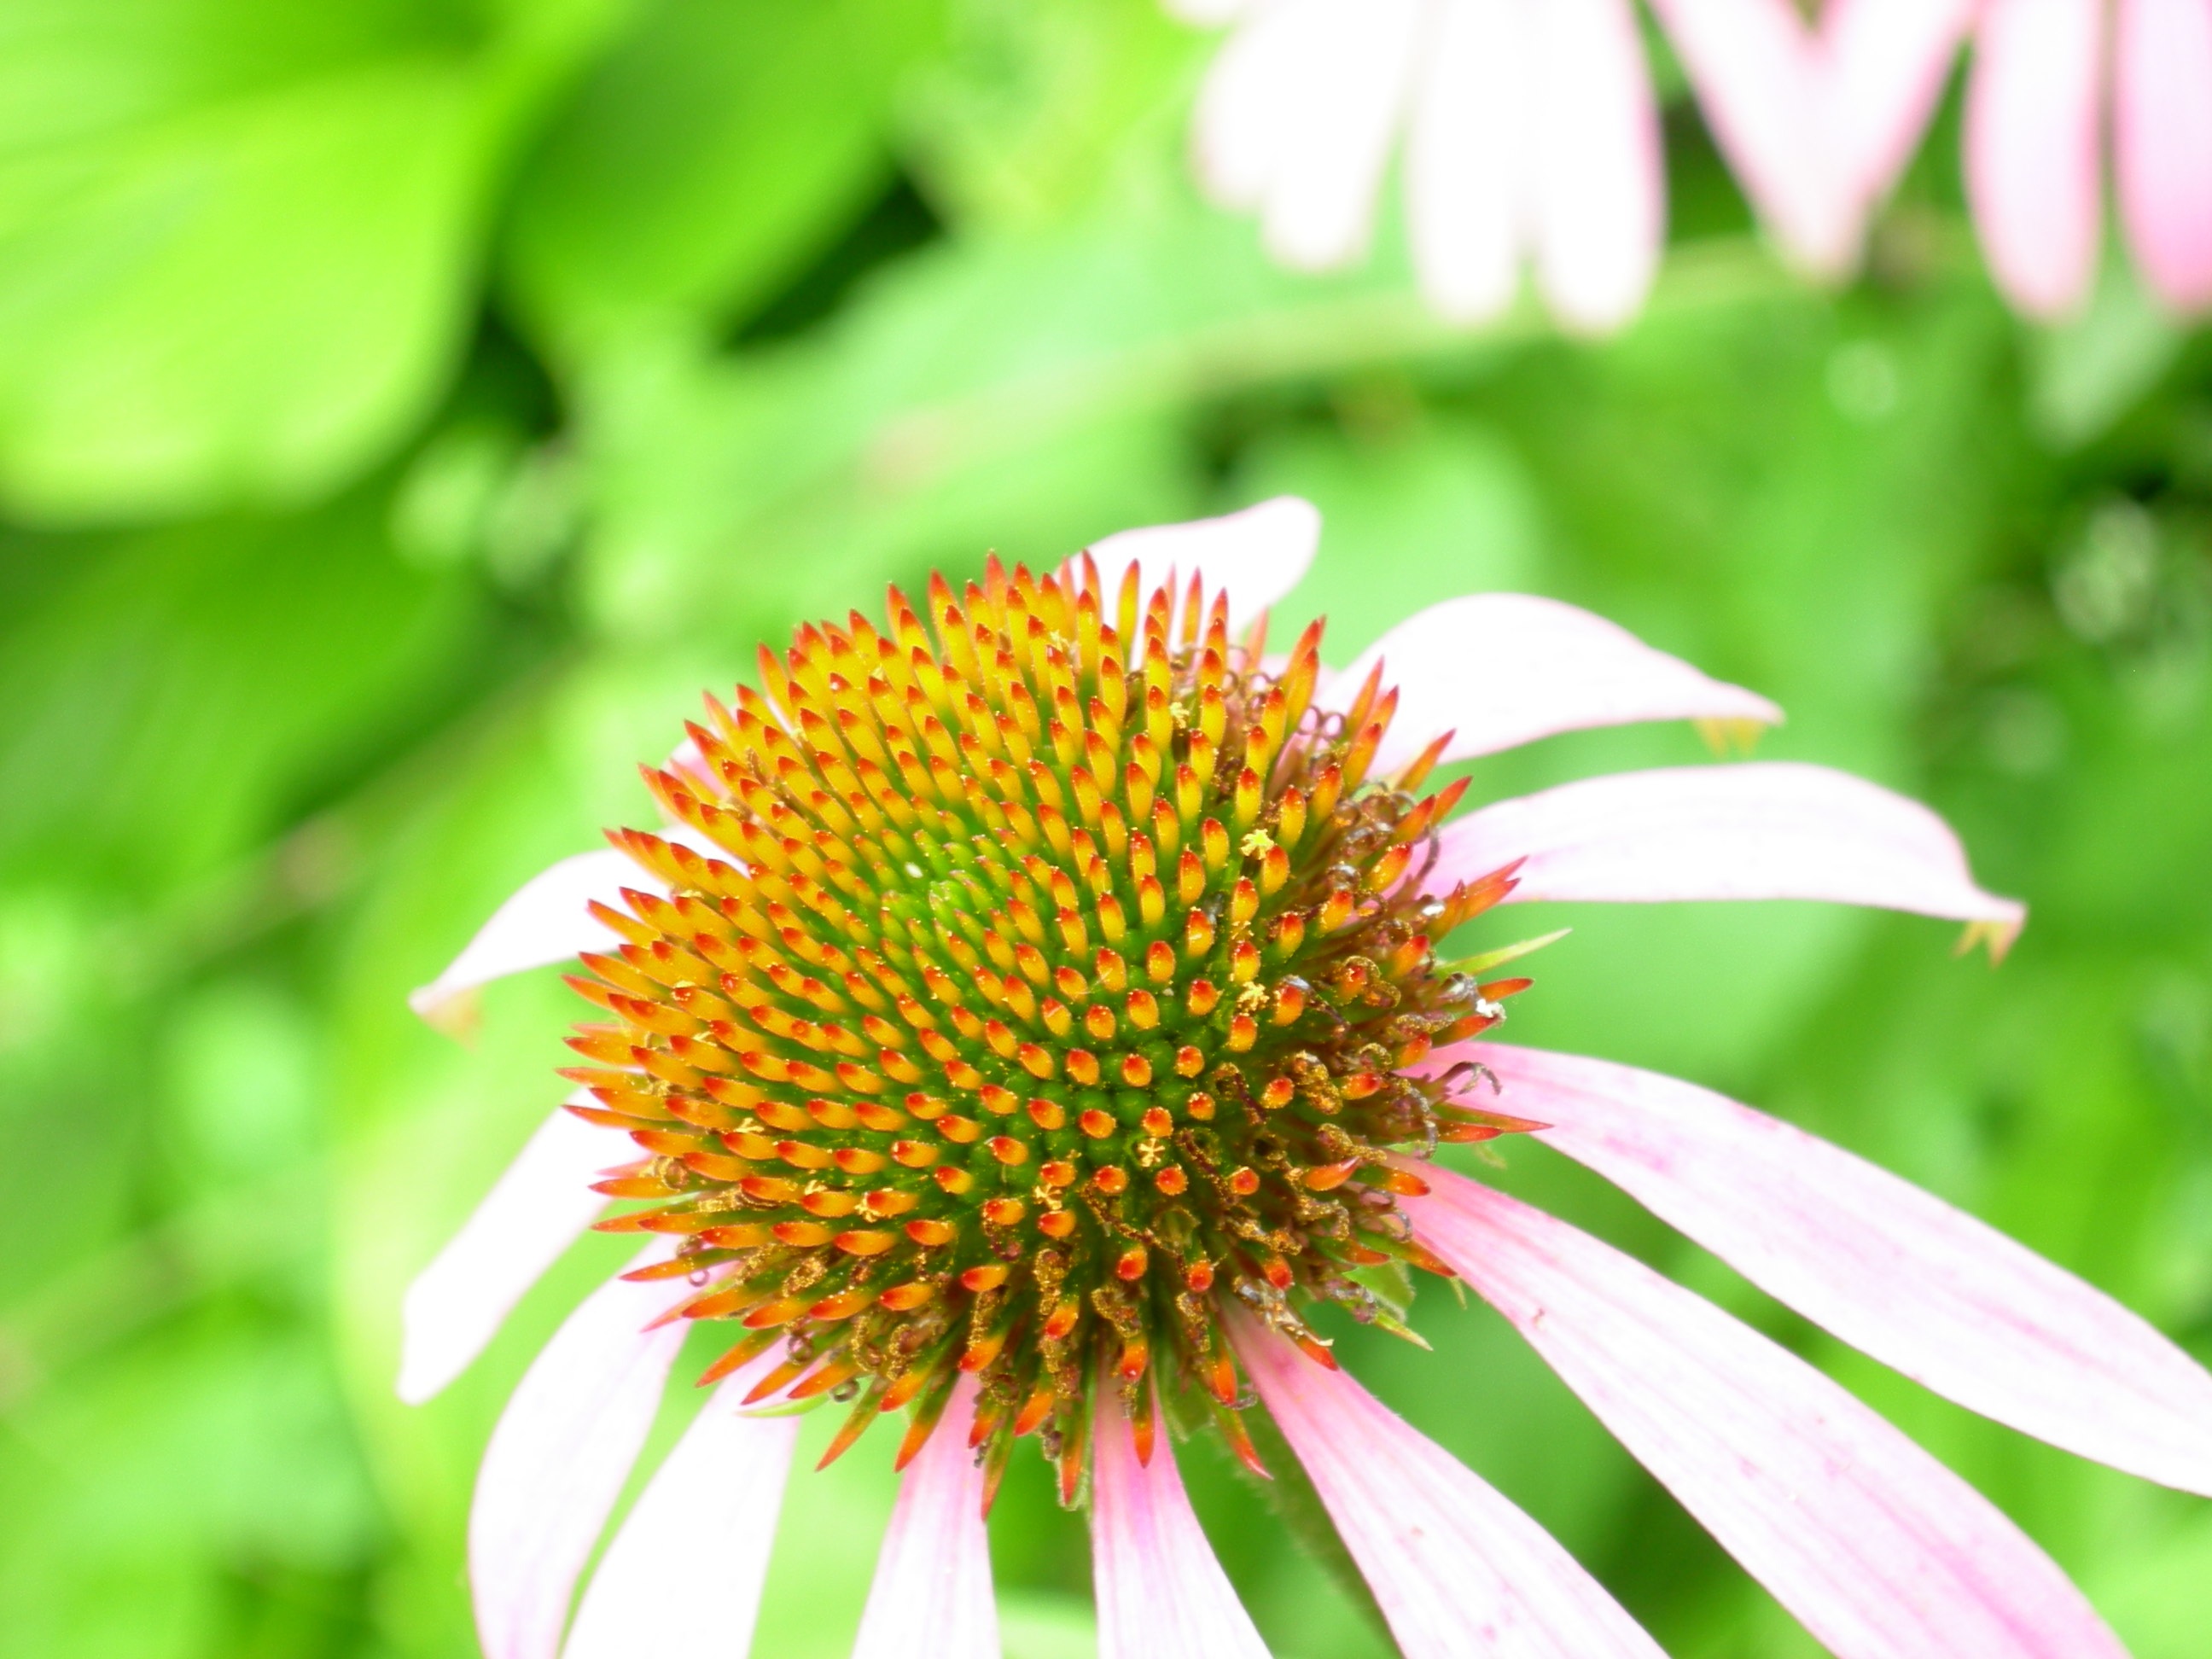
plant, flower, petal, botany, flora, wildflower, coneflower, nectar, macro photography, flowering plant, daisy family, annual plant, land plant